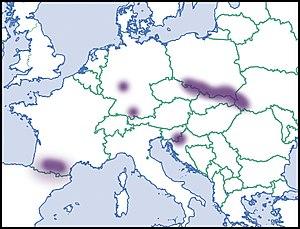
Repartition en Europe, niveau de connaissance de 2012. Description de la source en français Italiano: Distribuzione in Europa, livello di conoscenza del 2012. Descrizione della fonte in italiano Português: Distribuição na Europa, nível de conhecimento de 2012. Descrição da fonte em português Čeština: Distribuce v Evropě, úroveň znalostí v roce 2012 Polski: Dystrybucja w Europie, poziom wiedzy z 2012 roku Русский: Распространение в Европе, уровень знаний в 2012 году